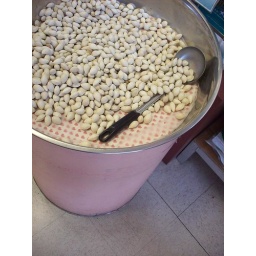
pistachios in a big pink drum and heart wax paper